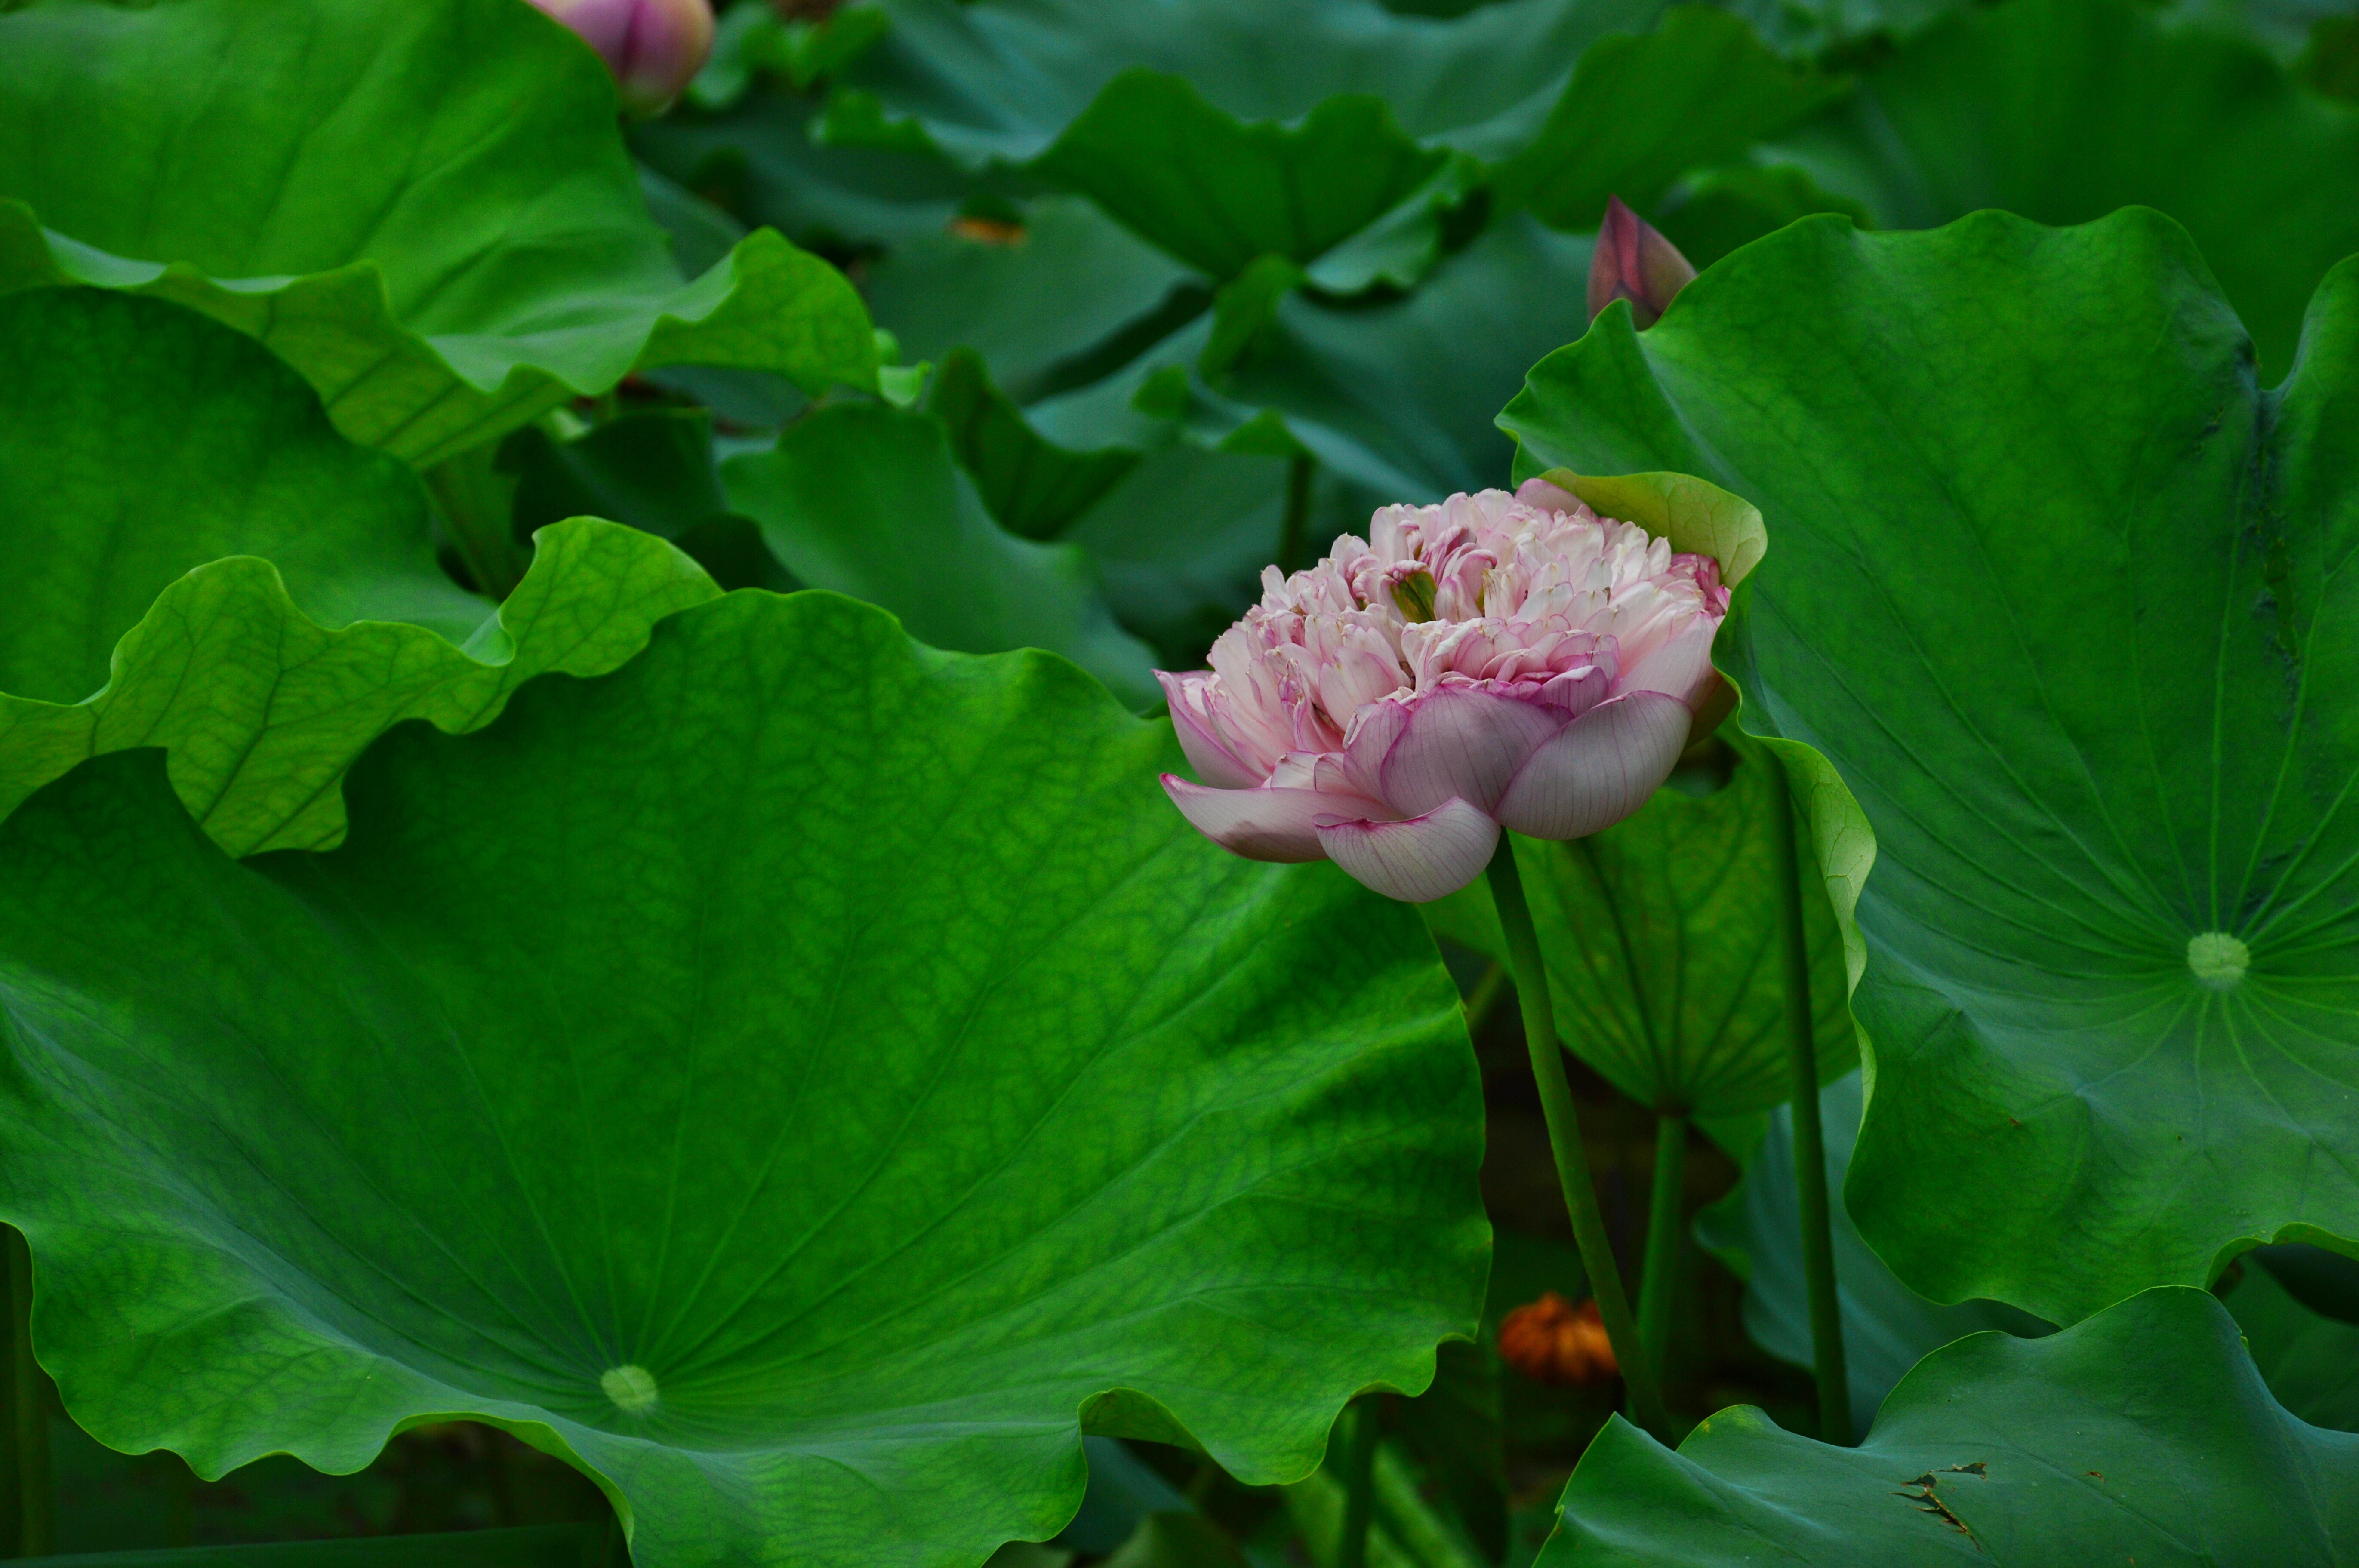
plant, leaf, flower, petal, green, botany, garden, sacred lotus, aquatic plant, flora, lotus, macro photography, flowering plant, annual plant, land plant, lotus family, proteales